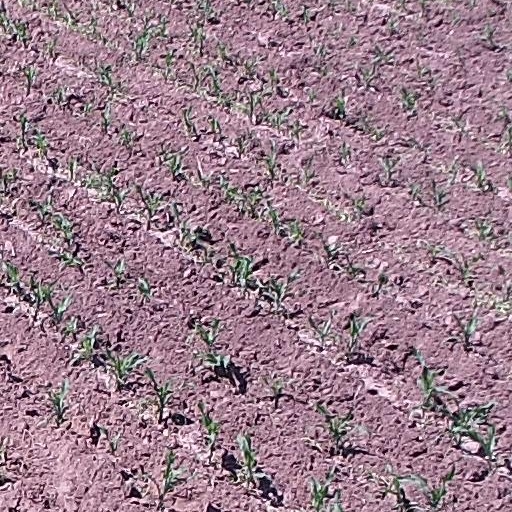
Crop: maize; corn